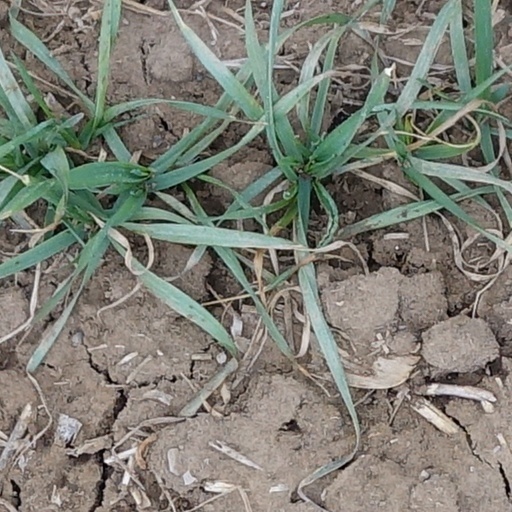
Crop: wheat